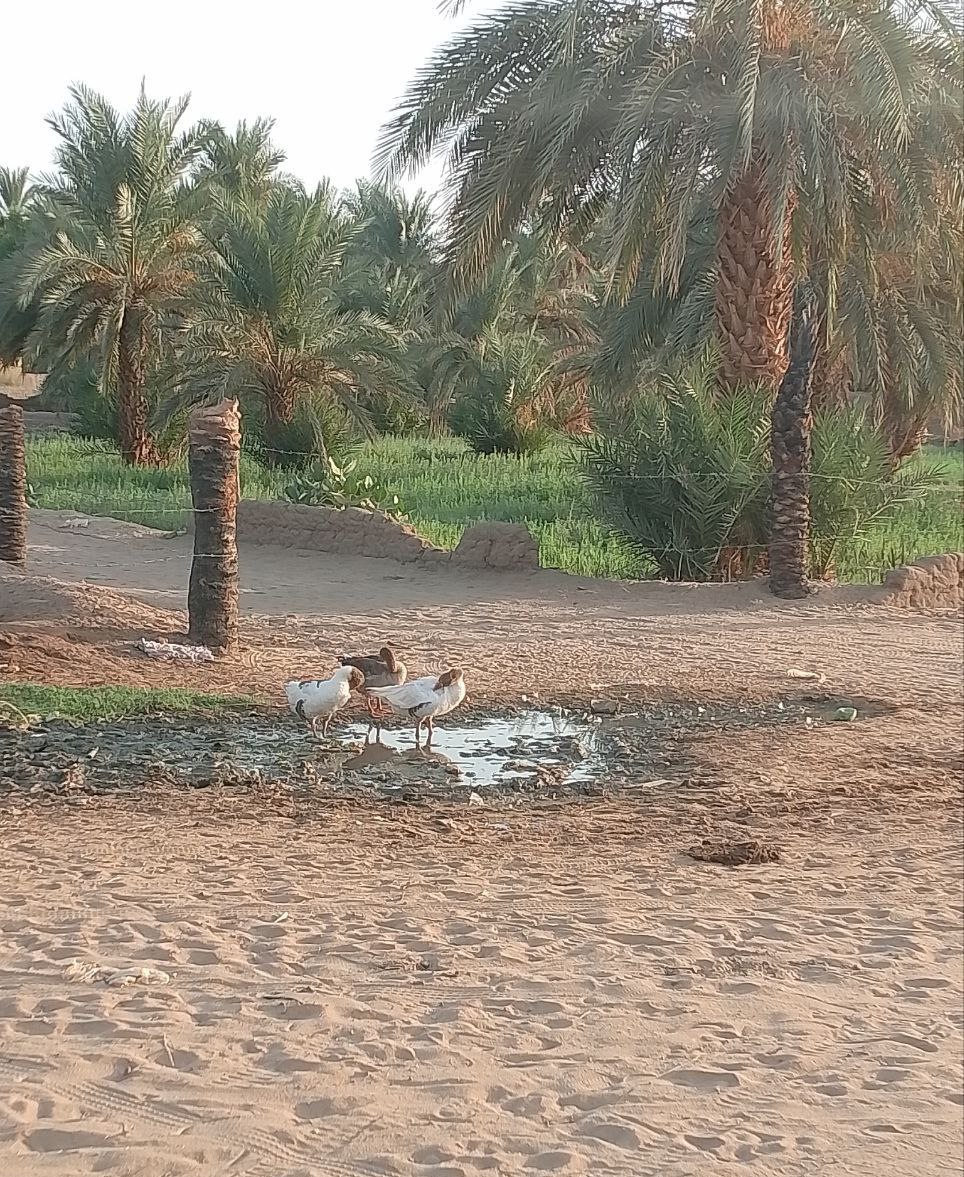
الوصف بالفصحى: طيور تقف أمام مساحة خضراء
الوصف بالعامية السودانية: طيور واقفة قدام حتة خضراء
التصنيف: Rural & Daily Life